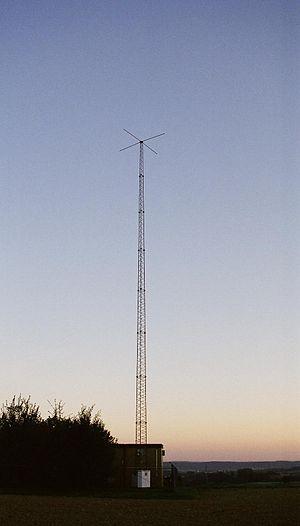
Un radiophare, ou radiobalise, ou balise radio, est un émetteur radio situé en un lieu connu, qui émet un signal radio continu ou périodique contenant une quantité limitée d'information sur une fréquence radio donnée. Il peut être implanté sur une station terrestre, un bateau-feu ou une plate-forme en mer. Parfois, la fonction de balise est combinée avec une autre transmission, comme des données de télémesure ou des informations météorologiques.
Une balise non directionnelle est une station radio localisée en un point identifié, et utilisée en tant qu'aide à la navigation aérienne ou maritime. Dans l'aviation, l'emploi de NDB est règlementé par l'annexe 10 de l'OACI qui spécifie que les NDB sont exploitées dans une gamme de fréquences comprises entre 190 et 1 750 kHz. Ces radiobalises émettent typiquement deux ou trois lettres déterminées de l'alphabet morse à un intervalle de temps précis, toutes les 15 secondes par exemple. La plupart émet le reste du temps une porteuse continue permettant la localisation de la balise par radiogoniométrie.